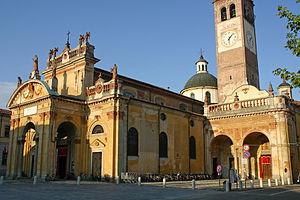
Cerano est une commune italienne d'environ 6 900 habitants, située dans la province de Novare, dans la région du Piémont, dans le nord-ouest de l'Italie.